Tourism in Islamabad

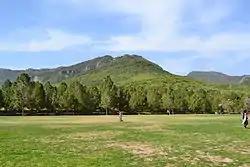
Margalla Hills

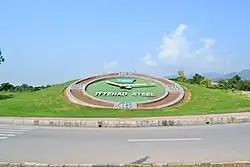

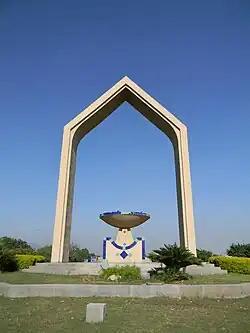
Islamabad di Daat

There are many spots for rock climbing in Margalla Hills, including Jungle Rock (F 6a:8a), God Rock (F 6b+:7b), Legacy Wall (F 6a:7c+), Jasmin Corner (F 4b:5a), Belvedere (F 4c:6b+), Hidden Rock (F 6a:6c), Music Lounge (F 5c:6c) Beetle’s Nest (F 5b:6c+, including multi-pitch route), Well Hidden Rock (F 5a:8a), Holiday Rock (F 5b:5b), Said Pur View (F 5c:8a) and Shaddarrah (F 5c:6a).